Louis Charles Auguste Steinheil

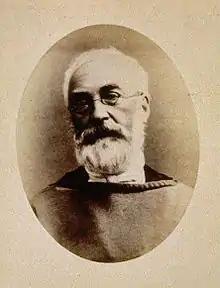

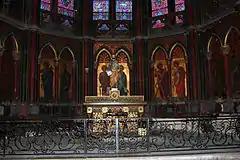
Cathédrale Notre-Dame, Bayonne: Chapelle Saint-Pierre.

Louis Charles Auguste Steinheil (born Strasbourg, 26 June 1814; died Paris, 17 May 1885) was a French painter.